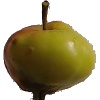
Label: Apple Red Yellow 2